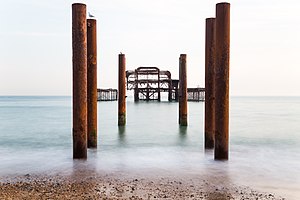
The West Pier
Pillerne fra pieren.
The West Pier er en mole i den sydengelske by Brighton. Den åbnede i 1866 og lukkede i 1975. Molen blev designet af arkitekt Eugenius Birch.